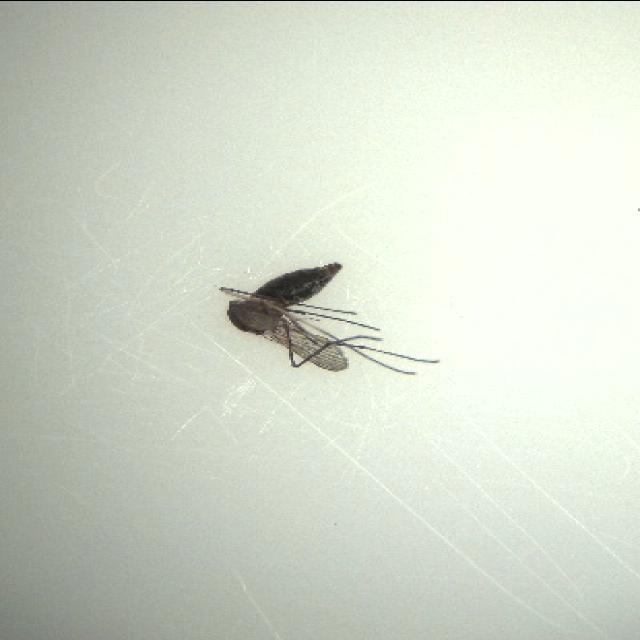
Species: culex_tritaeniorhynchus